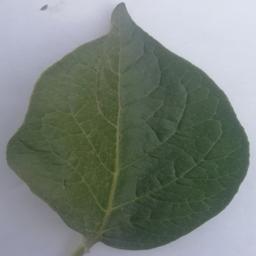
Label: Potato___Healthy